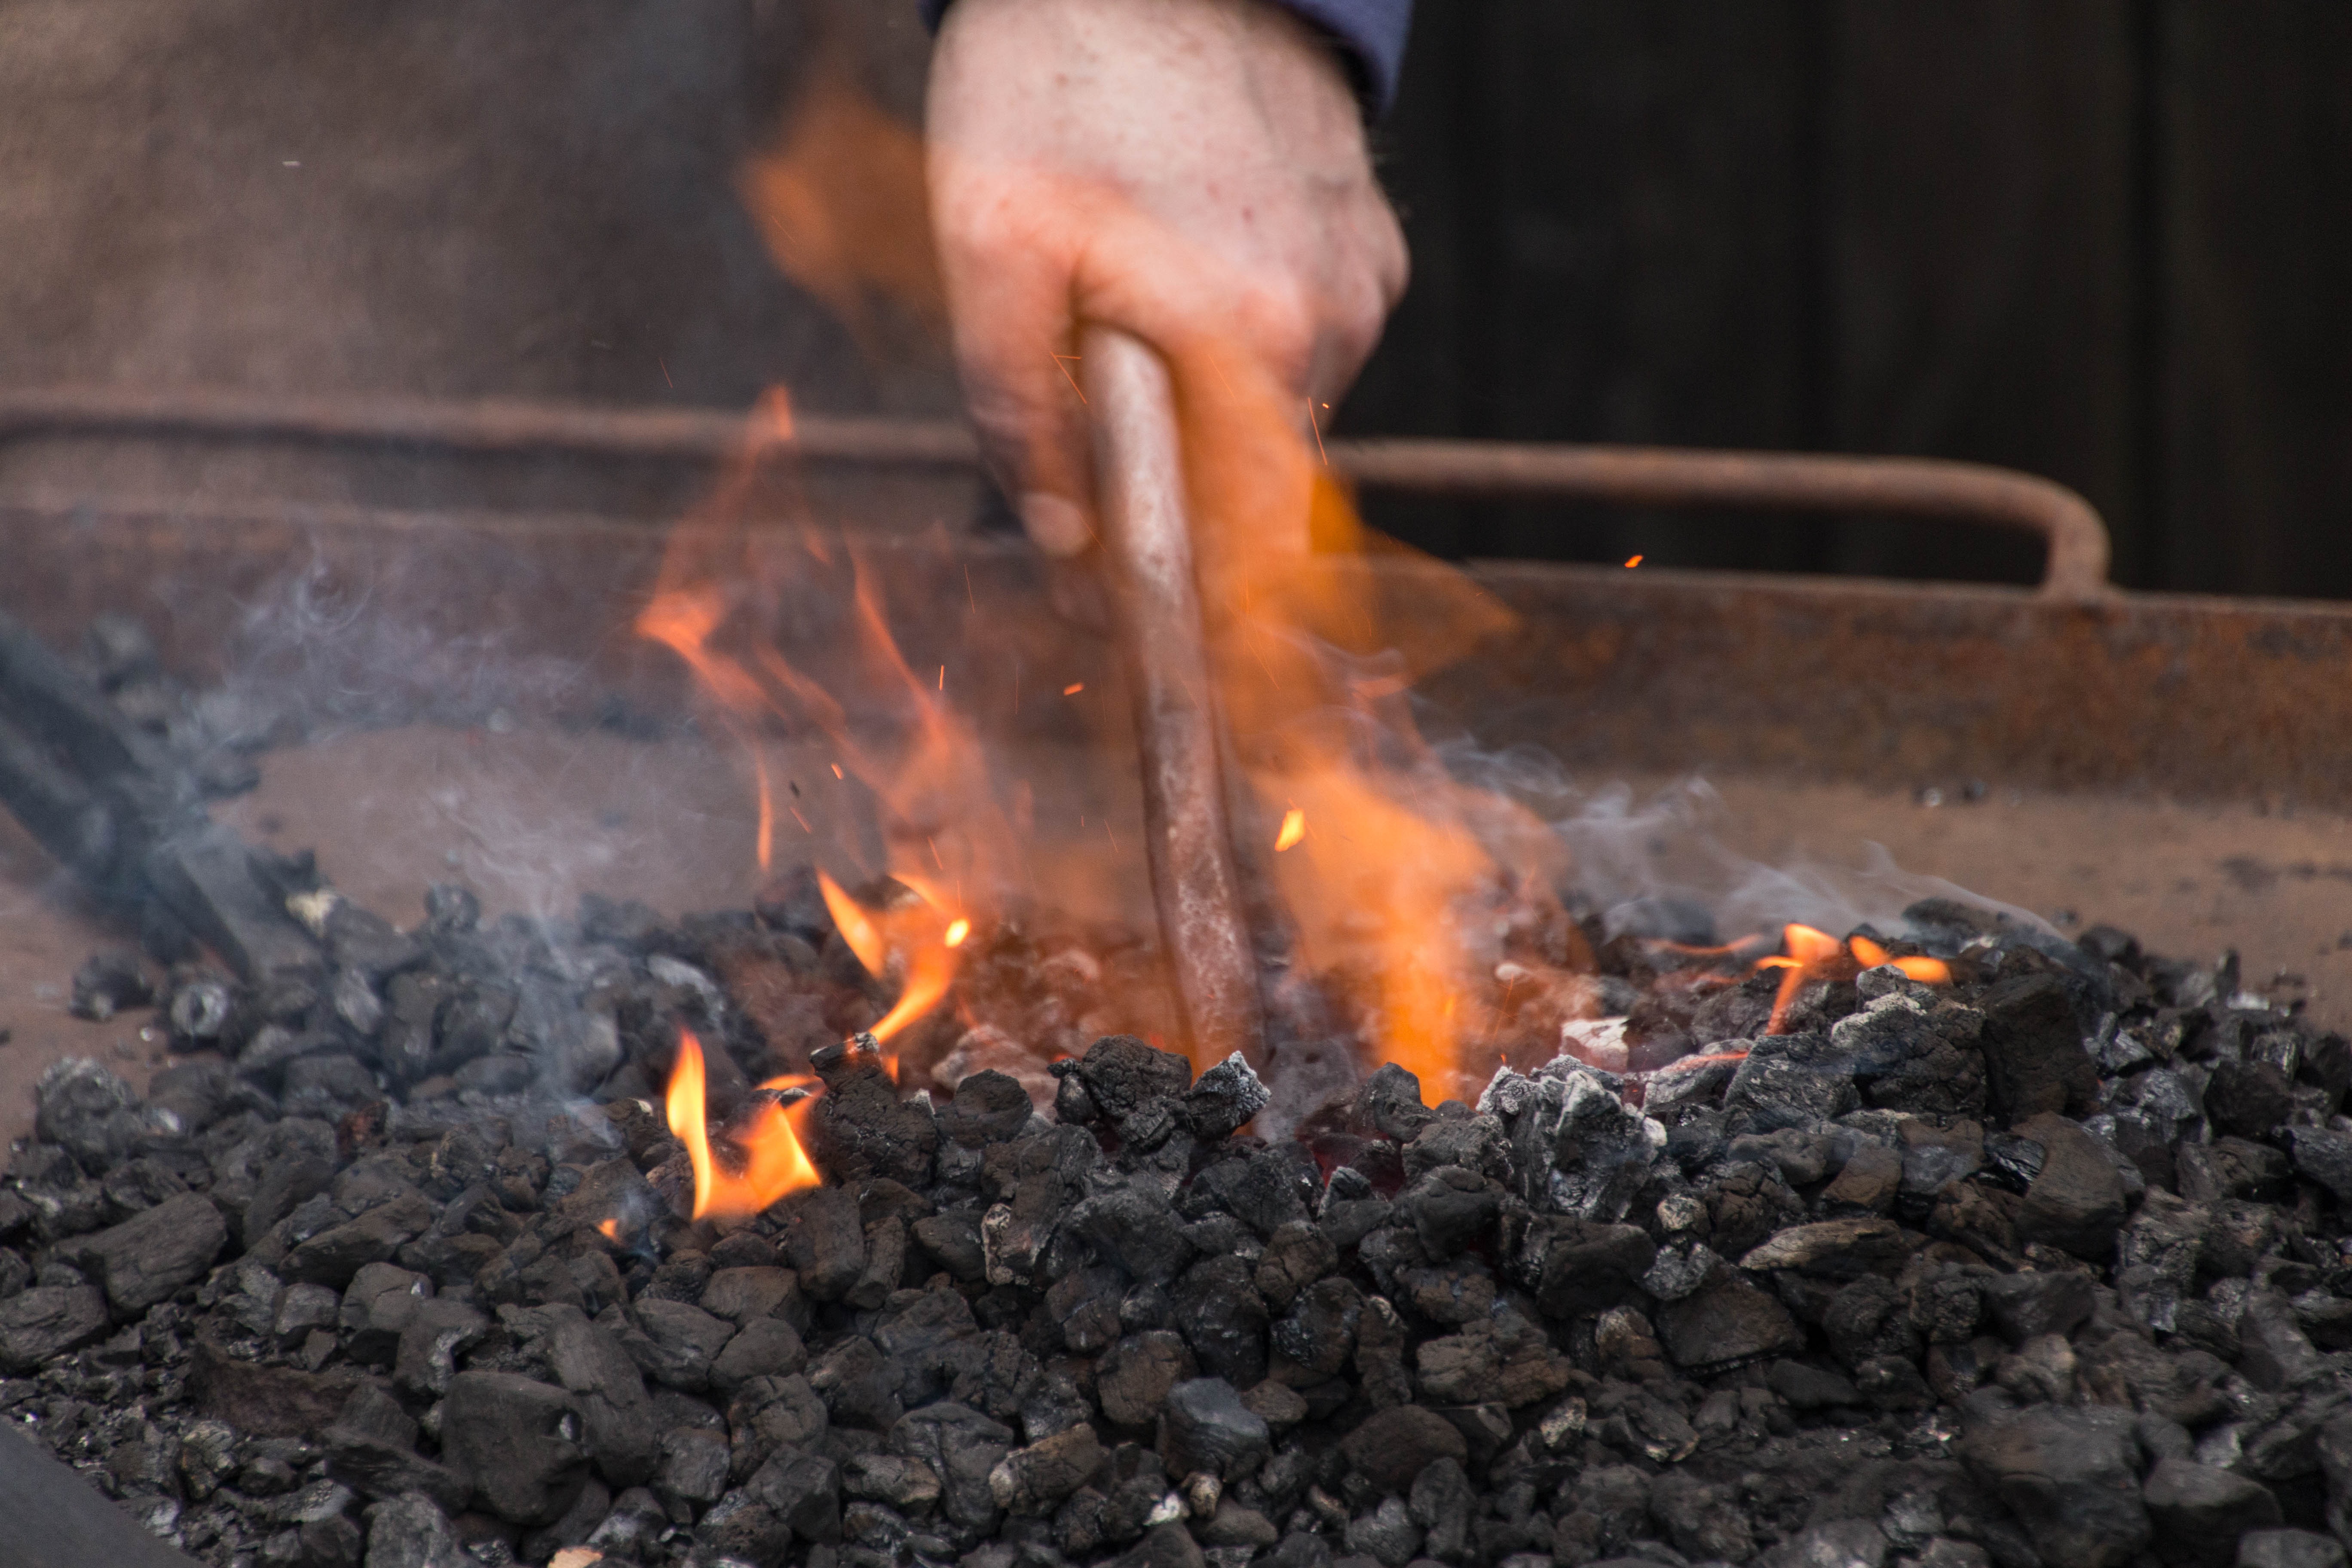
person, food, cooking, fire, soil, campfire, forge, coal, blacksmith, smith, metallurgy, geological phenomenon